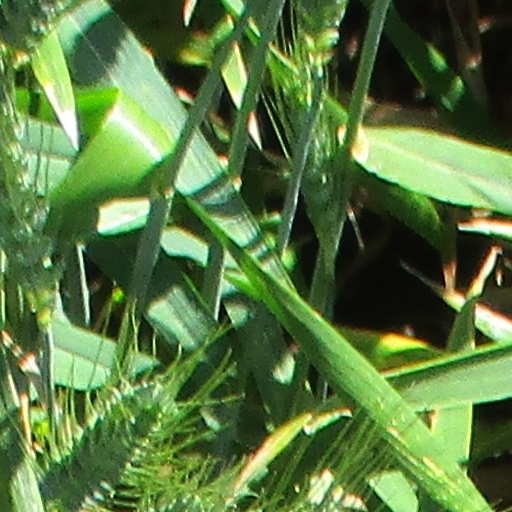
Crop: wheat